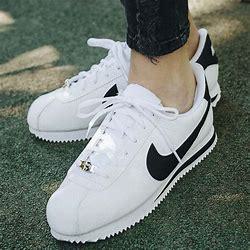
Brand: Nike
Model: Cortez